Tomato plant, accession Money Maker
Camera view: tilt-top (135 deg); turntable rotation: 270 degrees
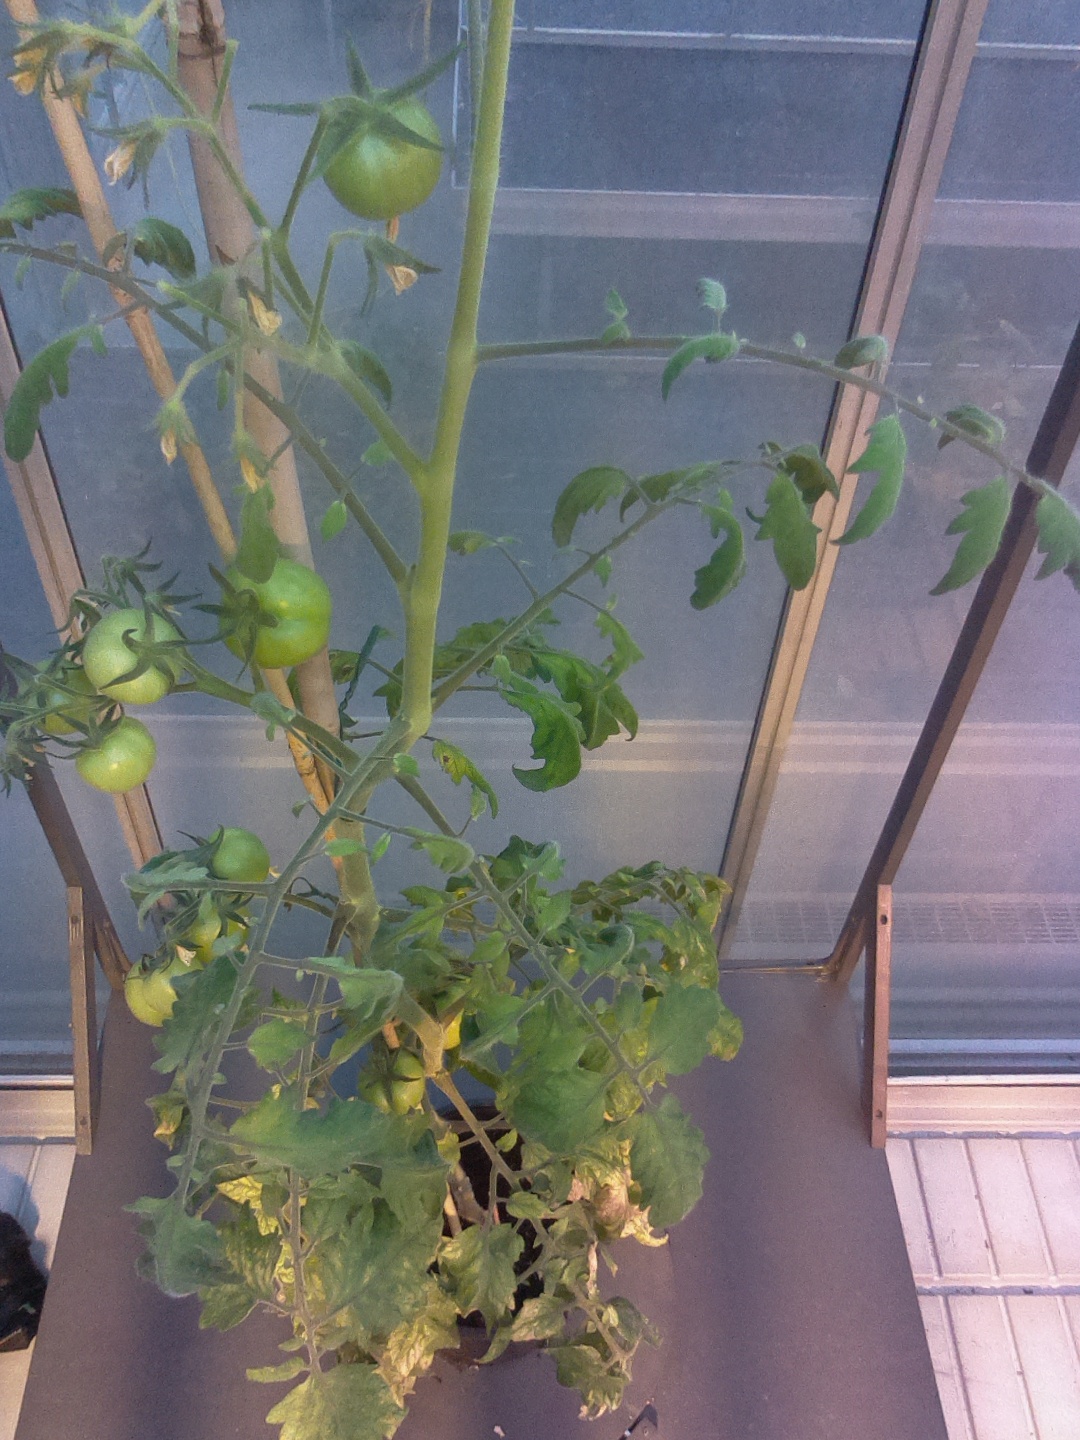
BBCH growth stage 75: 50%-60% of final fruit size